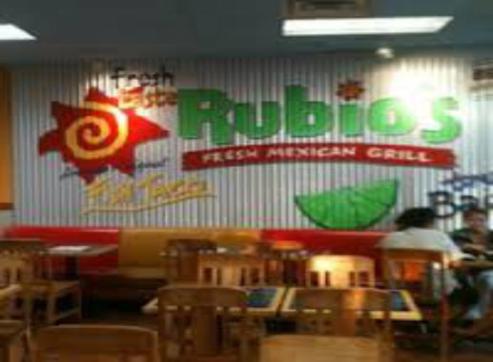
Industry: Food